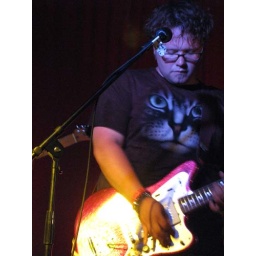
Phoenix - 85 - in a cat shirt